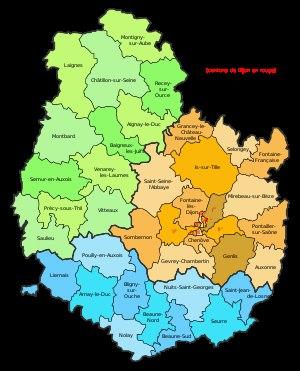
Le département de la Côte-d'Or comprend trois arrondissements.